Stutensee

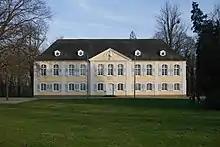
Schloss Stutensee

The Palace of Stutensee is the geographic center and namesake of the city. It was built in 1749 by Charles Margrave of Baden, by the 1,000-year-old oak trees. Today an institution of the Landeswohlfahrtsverband is located here.